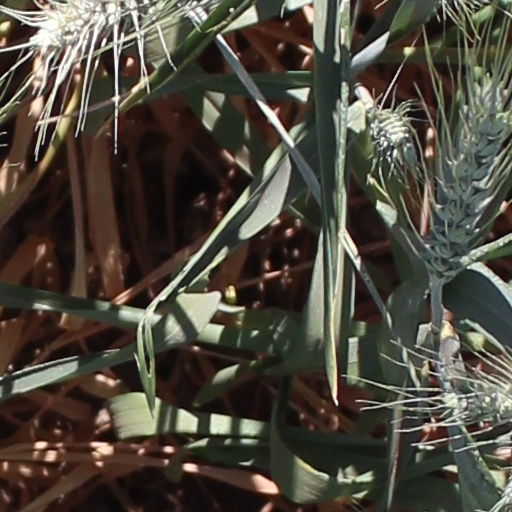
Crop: wheat